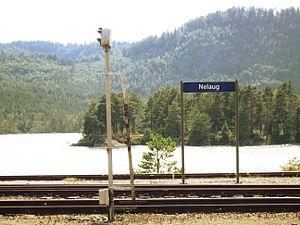
Nelaug est un village norvégien situé dans la commune d'Åmli, comté d'Agder.